K. M. George (politician)

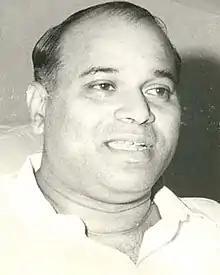
K. M. George

Kalambattuparambil M. George (18 January 1919 11 December 1976) was an Indian politician from the state of Kerala. He is the founder Chairman of Kerala Congress, a political party in India.